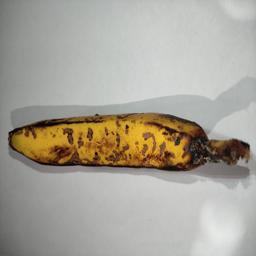
Banana variety: Sagor Kola